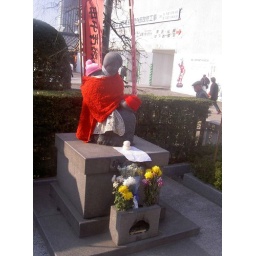
These guys have done better than most. The little white balls in front are New Year's mouchi.